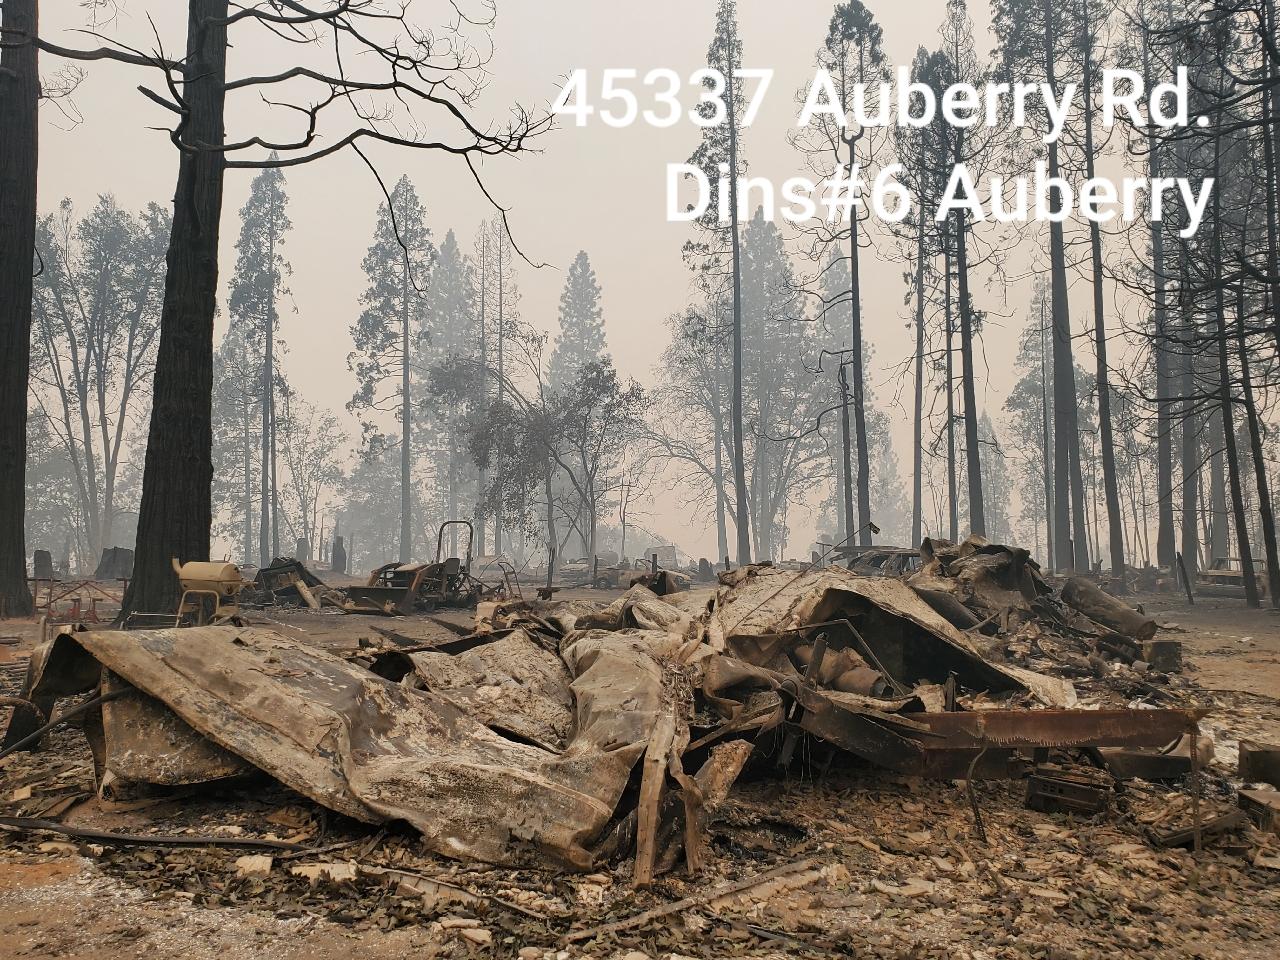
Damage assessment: destroyed